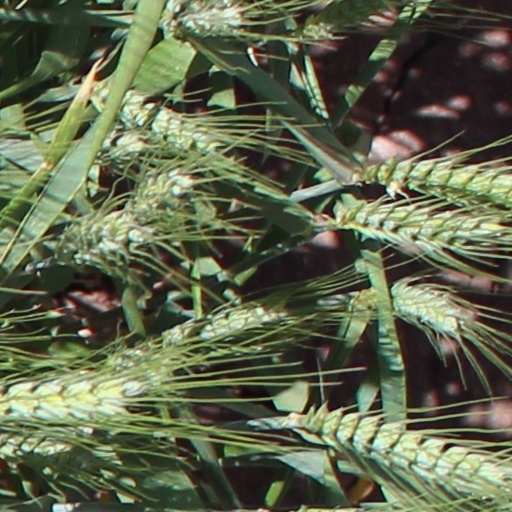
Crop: wheat